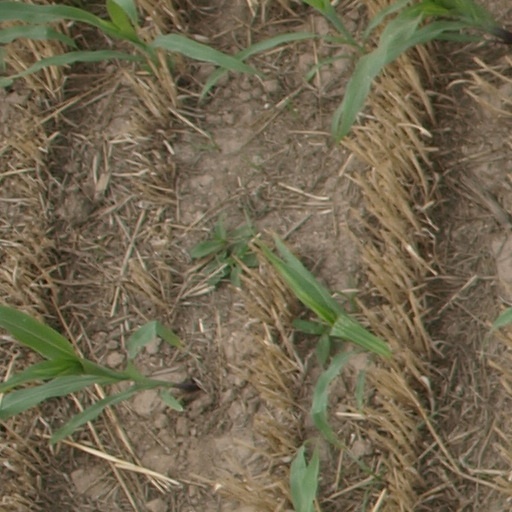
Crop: maize; corn